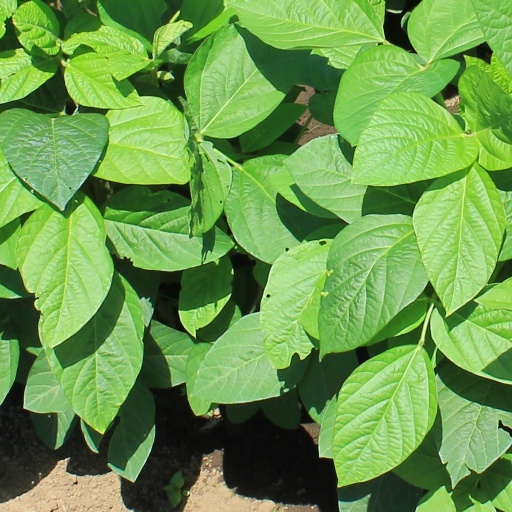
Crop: soybean